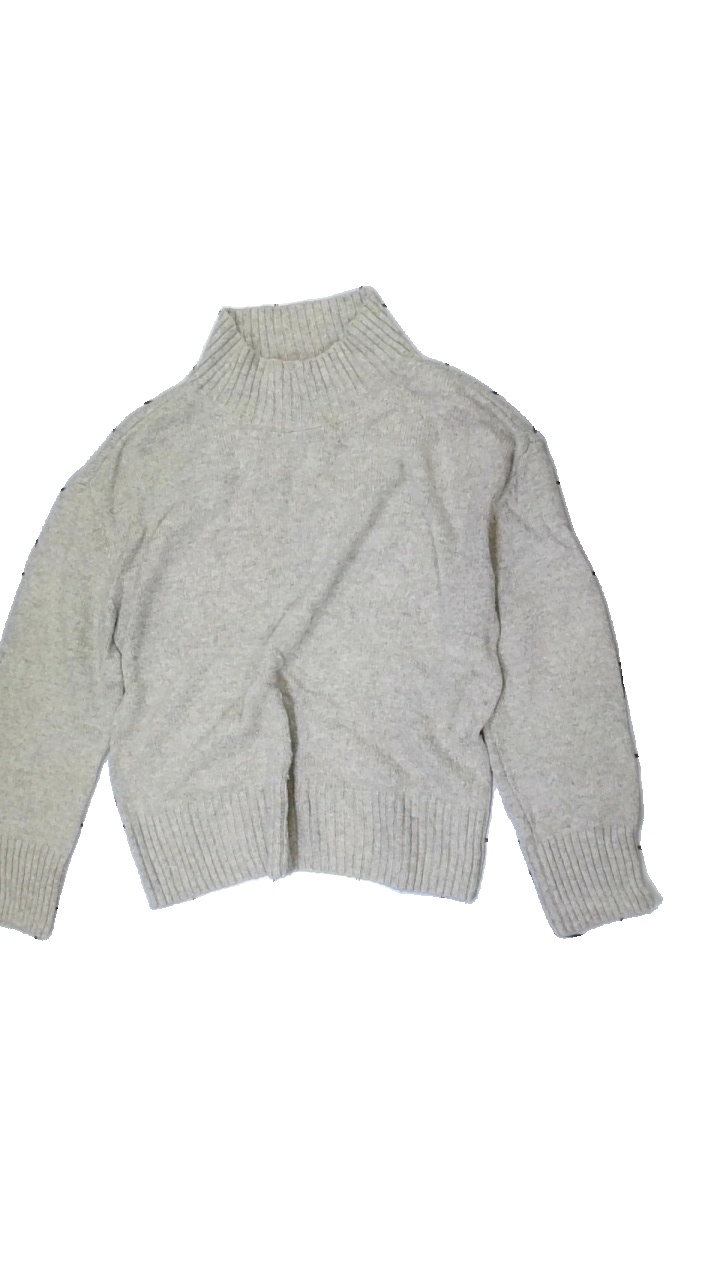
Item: Sweater (Ladies)
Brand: Dobber
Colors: Beige
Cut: Regular, C-collar
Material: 55% nylon, 45% wool
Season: All
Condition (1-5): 2
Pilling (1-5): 1
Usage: Export
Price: <50